Düsseldorf-Benrath

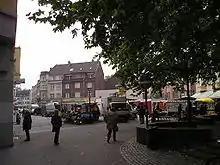
Marketplace

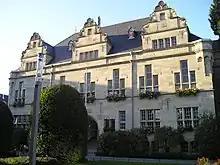
Town hall

In German language linguistics. the Benrath line (or "Benrather-Linie") is the border between Low German and Middle German dialects although both sides of the line have a Rhenish dialect. The line is also called "maken-machen-line" since speakers south of it say "machen" and north of it "maken" (to make or to do) because of the High German consonant shift.